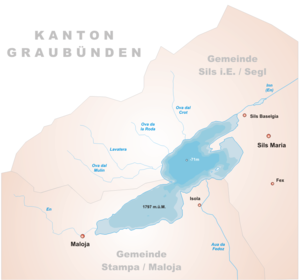
Le lac de Sils est situé dans le canton des Grisons sur le plateau engadinois au sommet du col de la Maloja, il est au sud-ouest des lacs de Silvaplana et St Moritz. Le lac de Sils est desservi par le plus haut service régulier de navigation d'Europe.